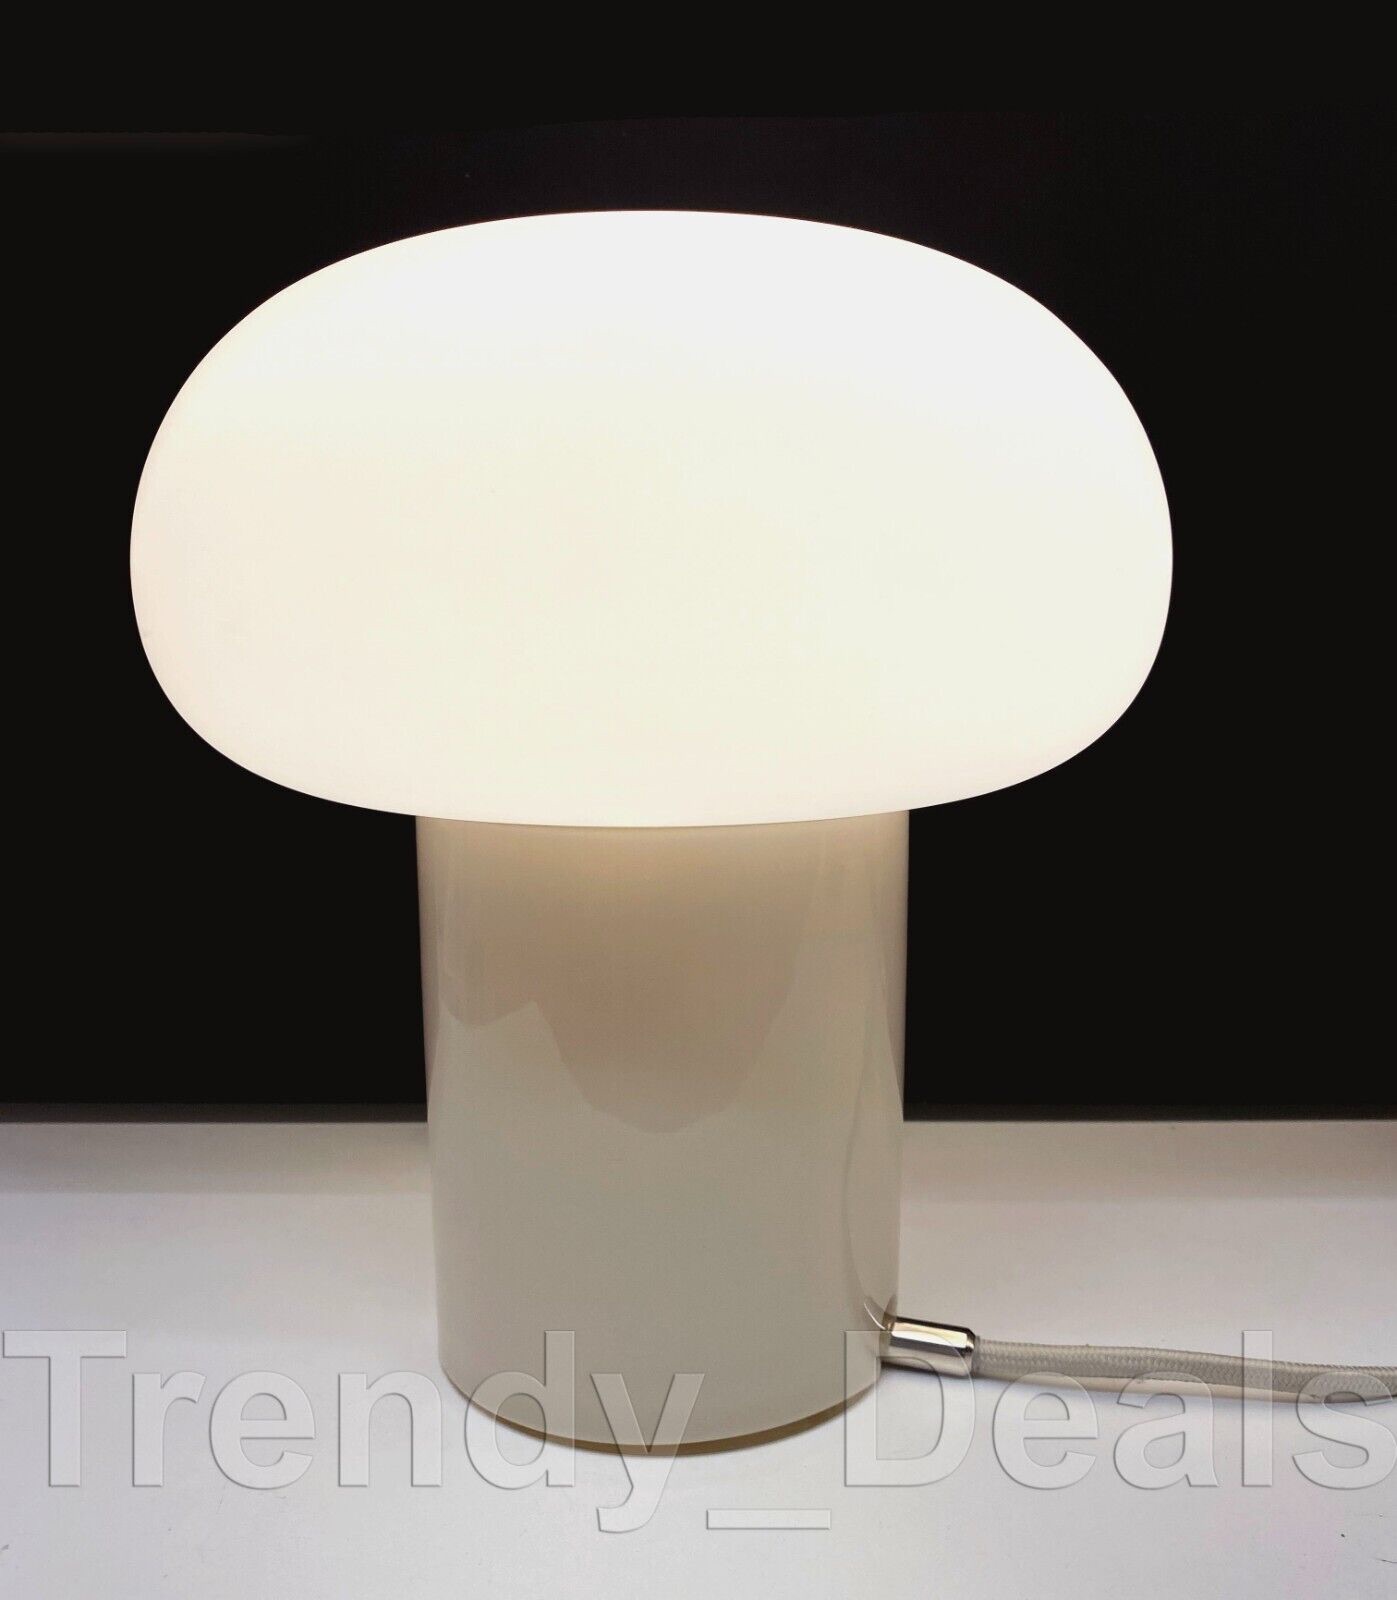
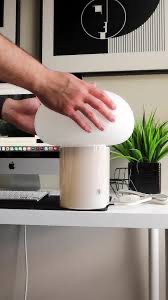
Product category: misc
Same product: yes